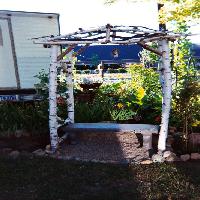
Weather: sun or clear